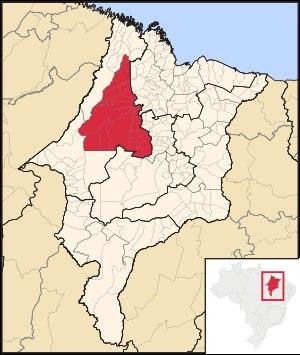
La microrégion de Pindaré est l'une des trois microrégions qui subdivisent l'ouest de l'État du Maranhão au Brésil.